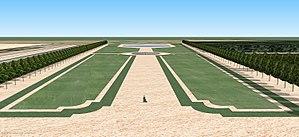
Vue du parterre d'Angervilliers depuis le château.
Le château d'Angervilliers est un petit château français en ruine situé dans la commune d'Angervilliers, en pays Hurepoix, aujourd'hui dans le département de l'Essonne et la région Île-de-France, à trente-six kilomètres au sud-ouest de Paris.